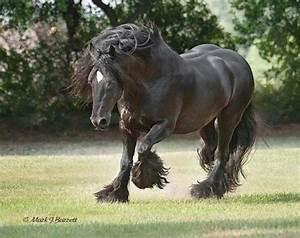
horse